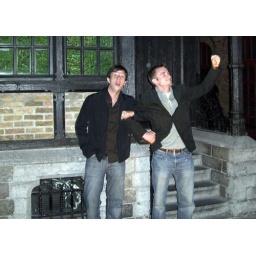
yodeling in the fish market